Dallach Sunwheel

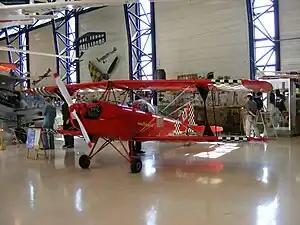

The Dallach D.3 Sunwheel, also known as the WDFL Sunwheel and more recently the Fascination Sunwheel, is a fully aerobatic, single-engine, two-seat biplane, homebuilt from kits. It was designed and marketed in Germany.